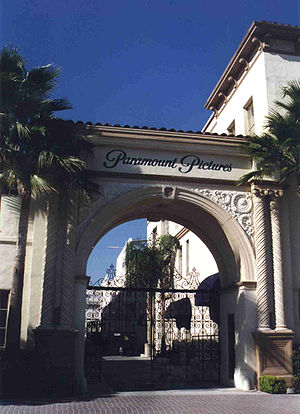
Paramount Pictures
Paramount Pictures Corporation er et amerikansk filmselskab baseret i Hollywood, Californien. Det blev grundlagt i 1914 og er dermed verdens næstældste, endnu eksisterende filmselskab, kun overgået af Nordisk Film. Paramount Pictures ejes af mediekoncernen Viacom.